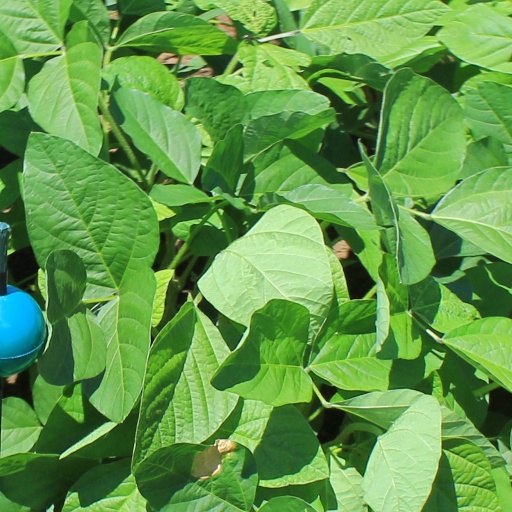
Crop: soybean